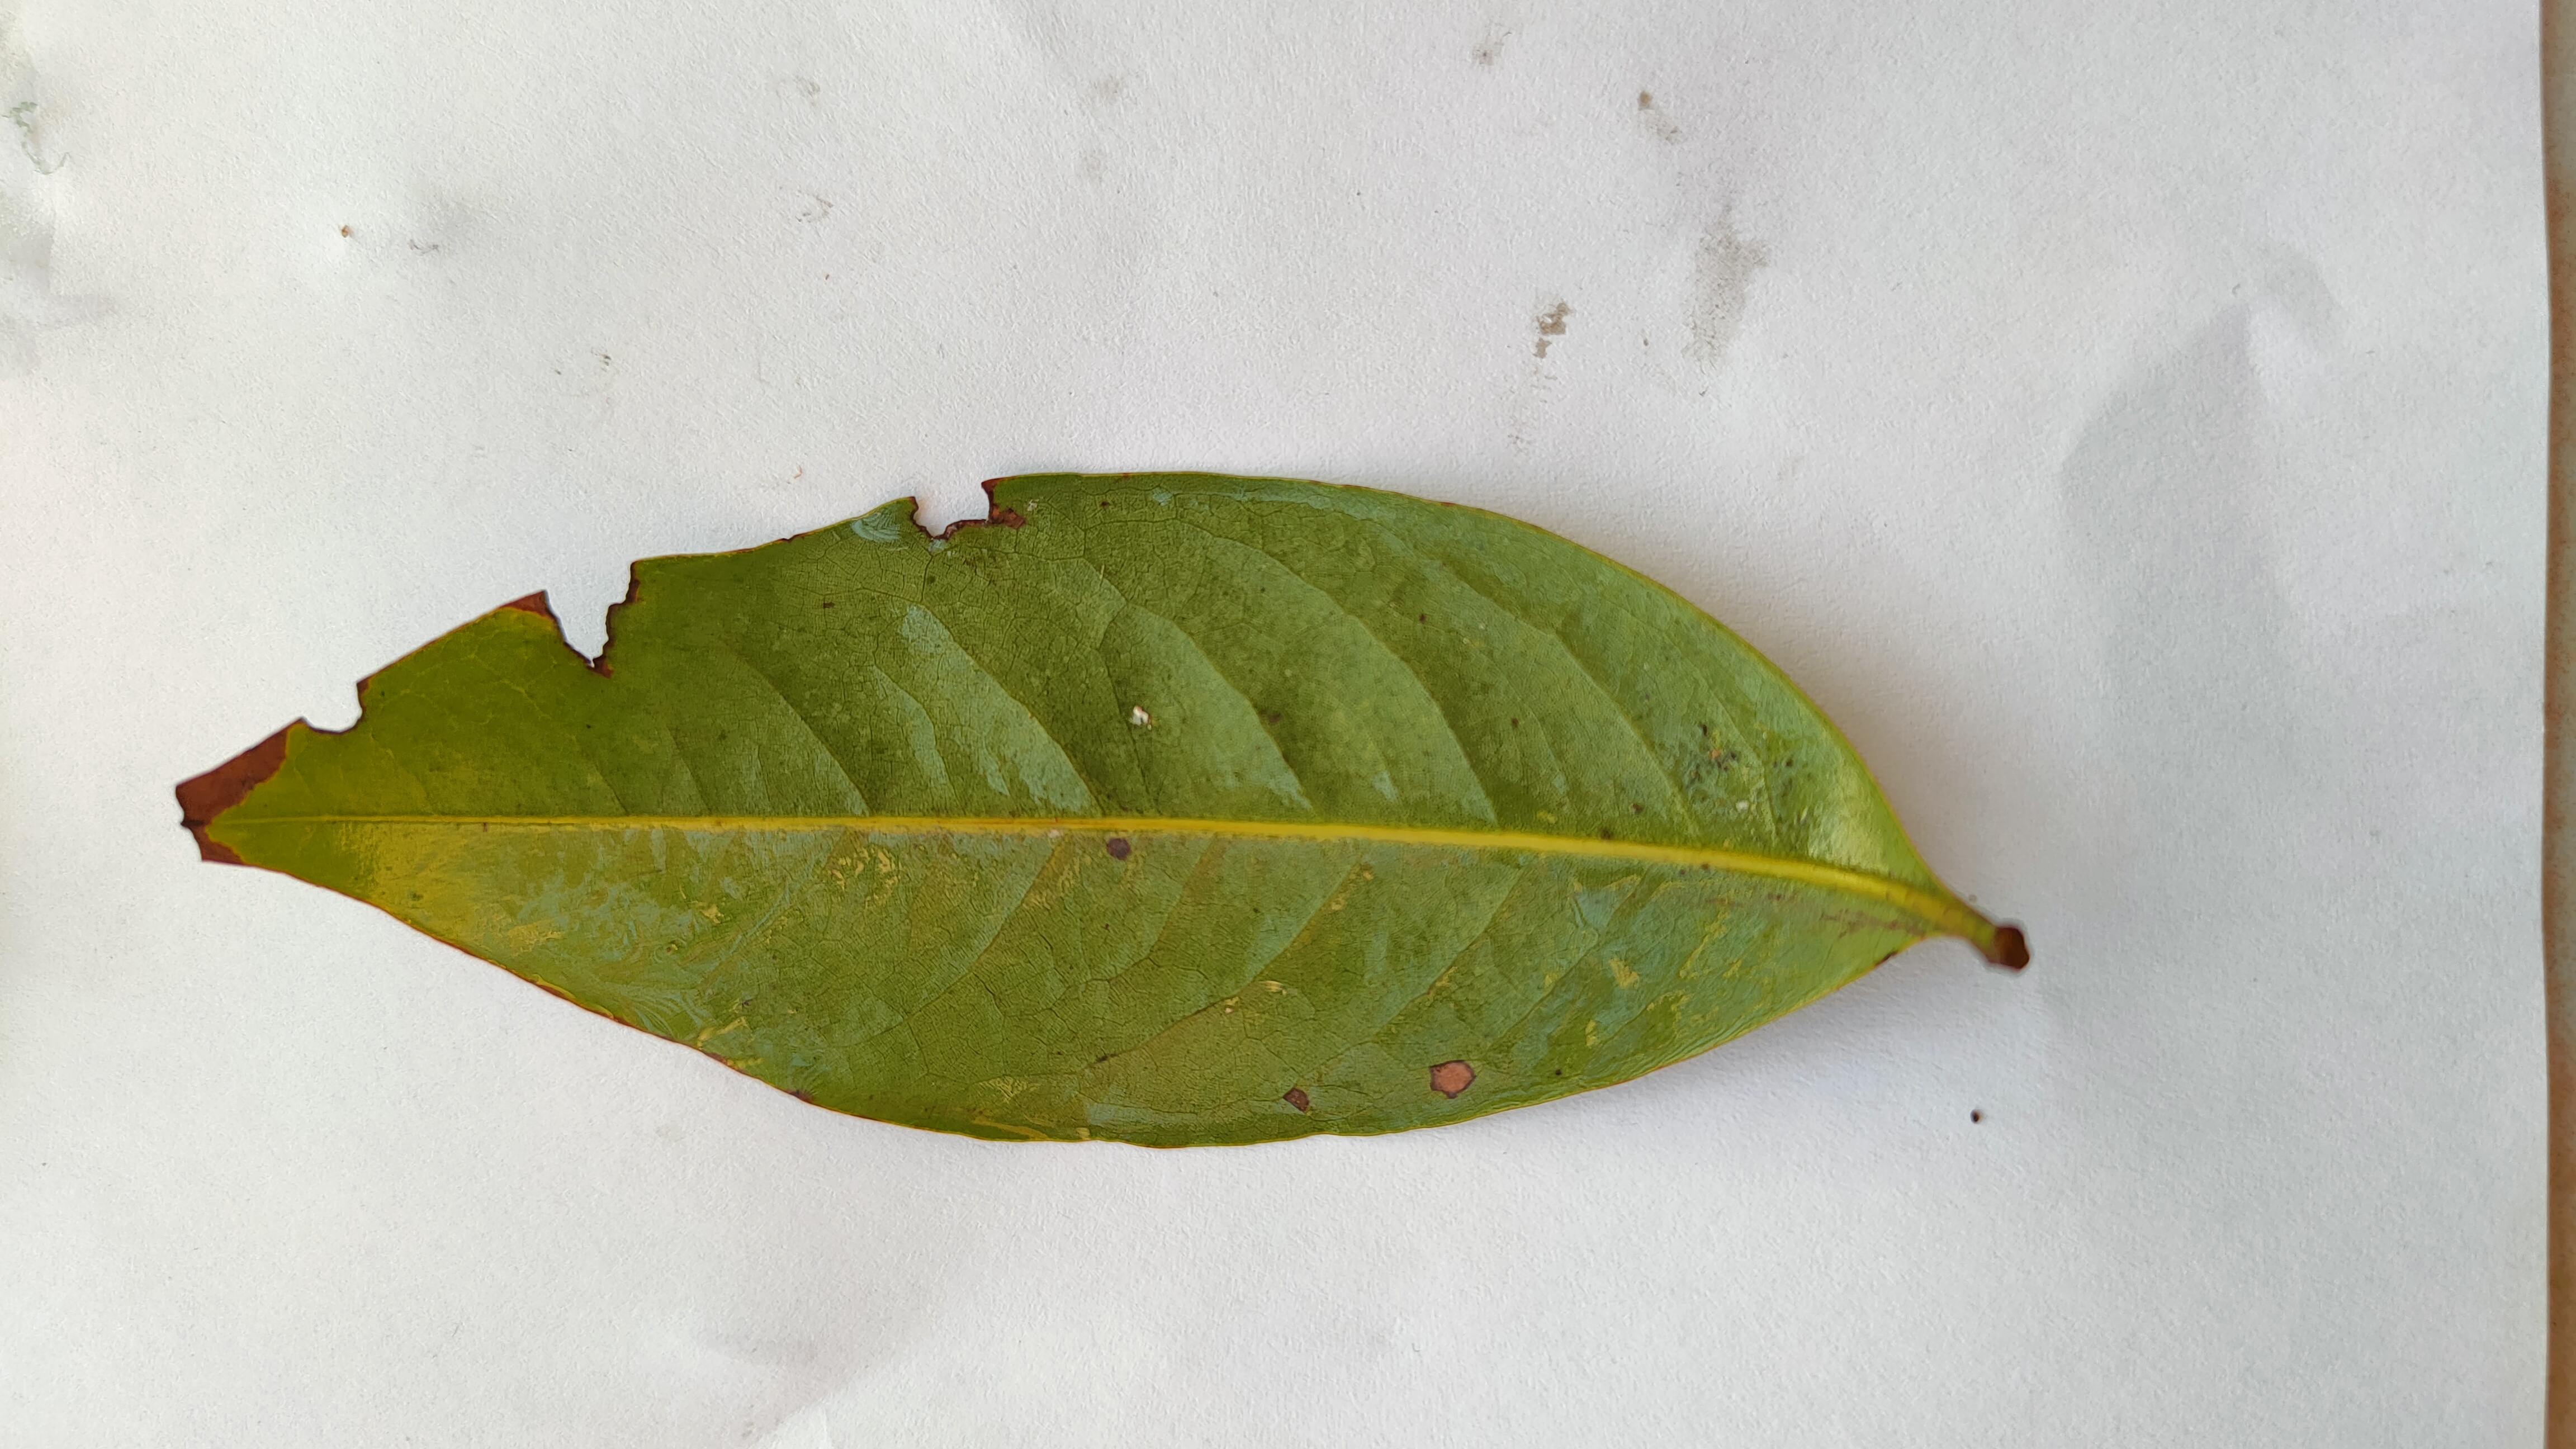
Leaf variety: Lychee